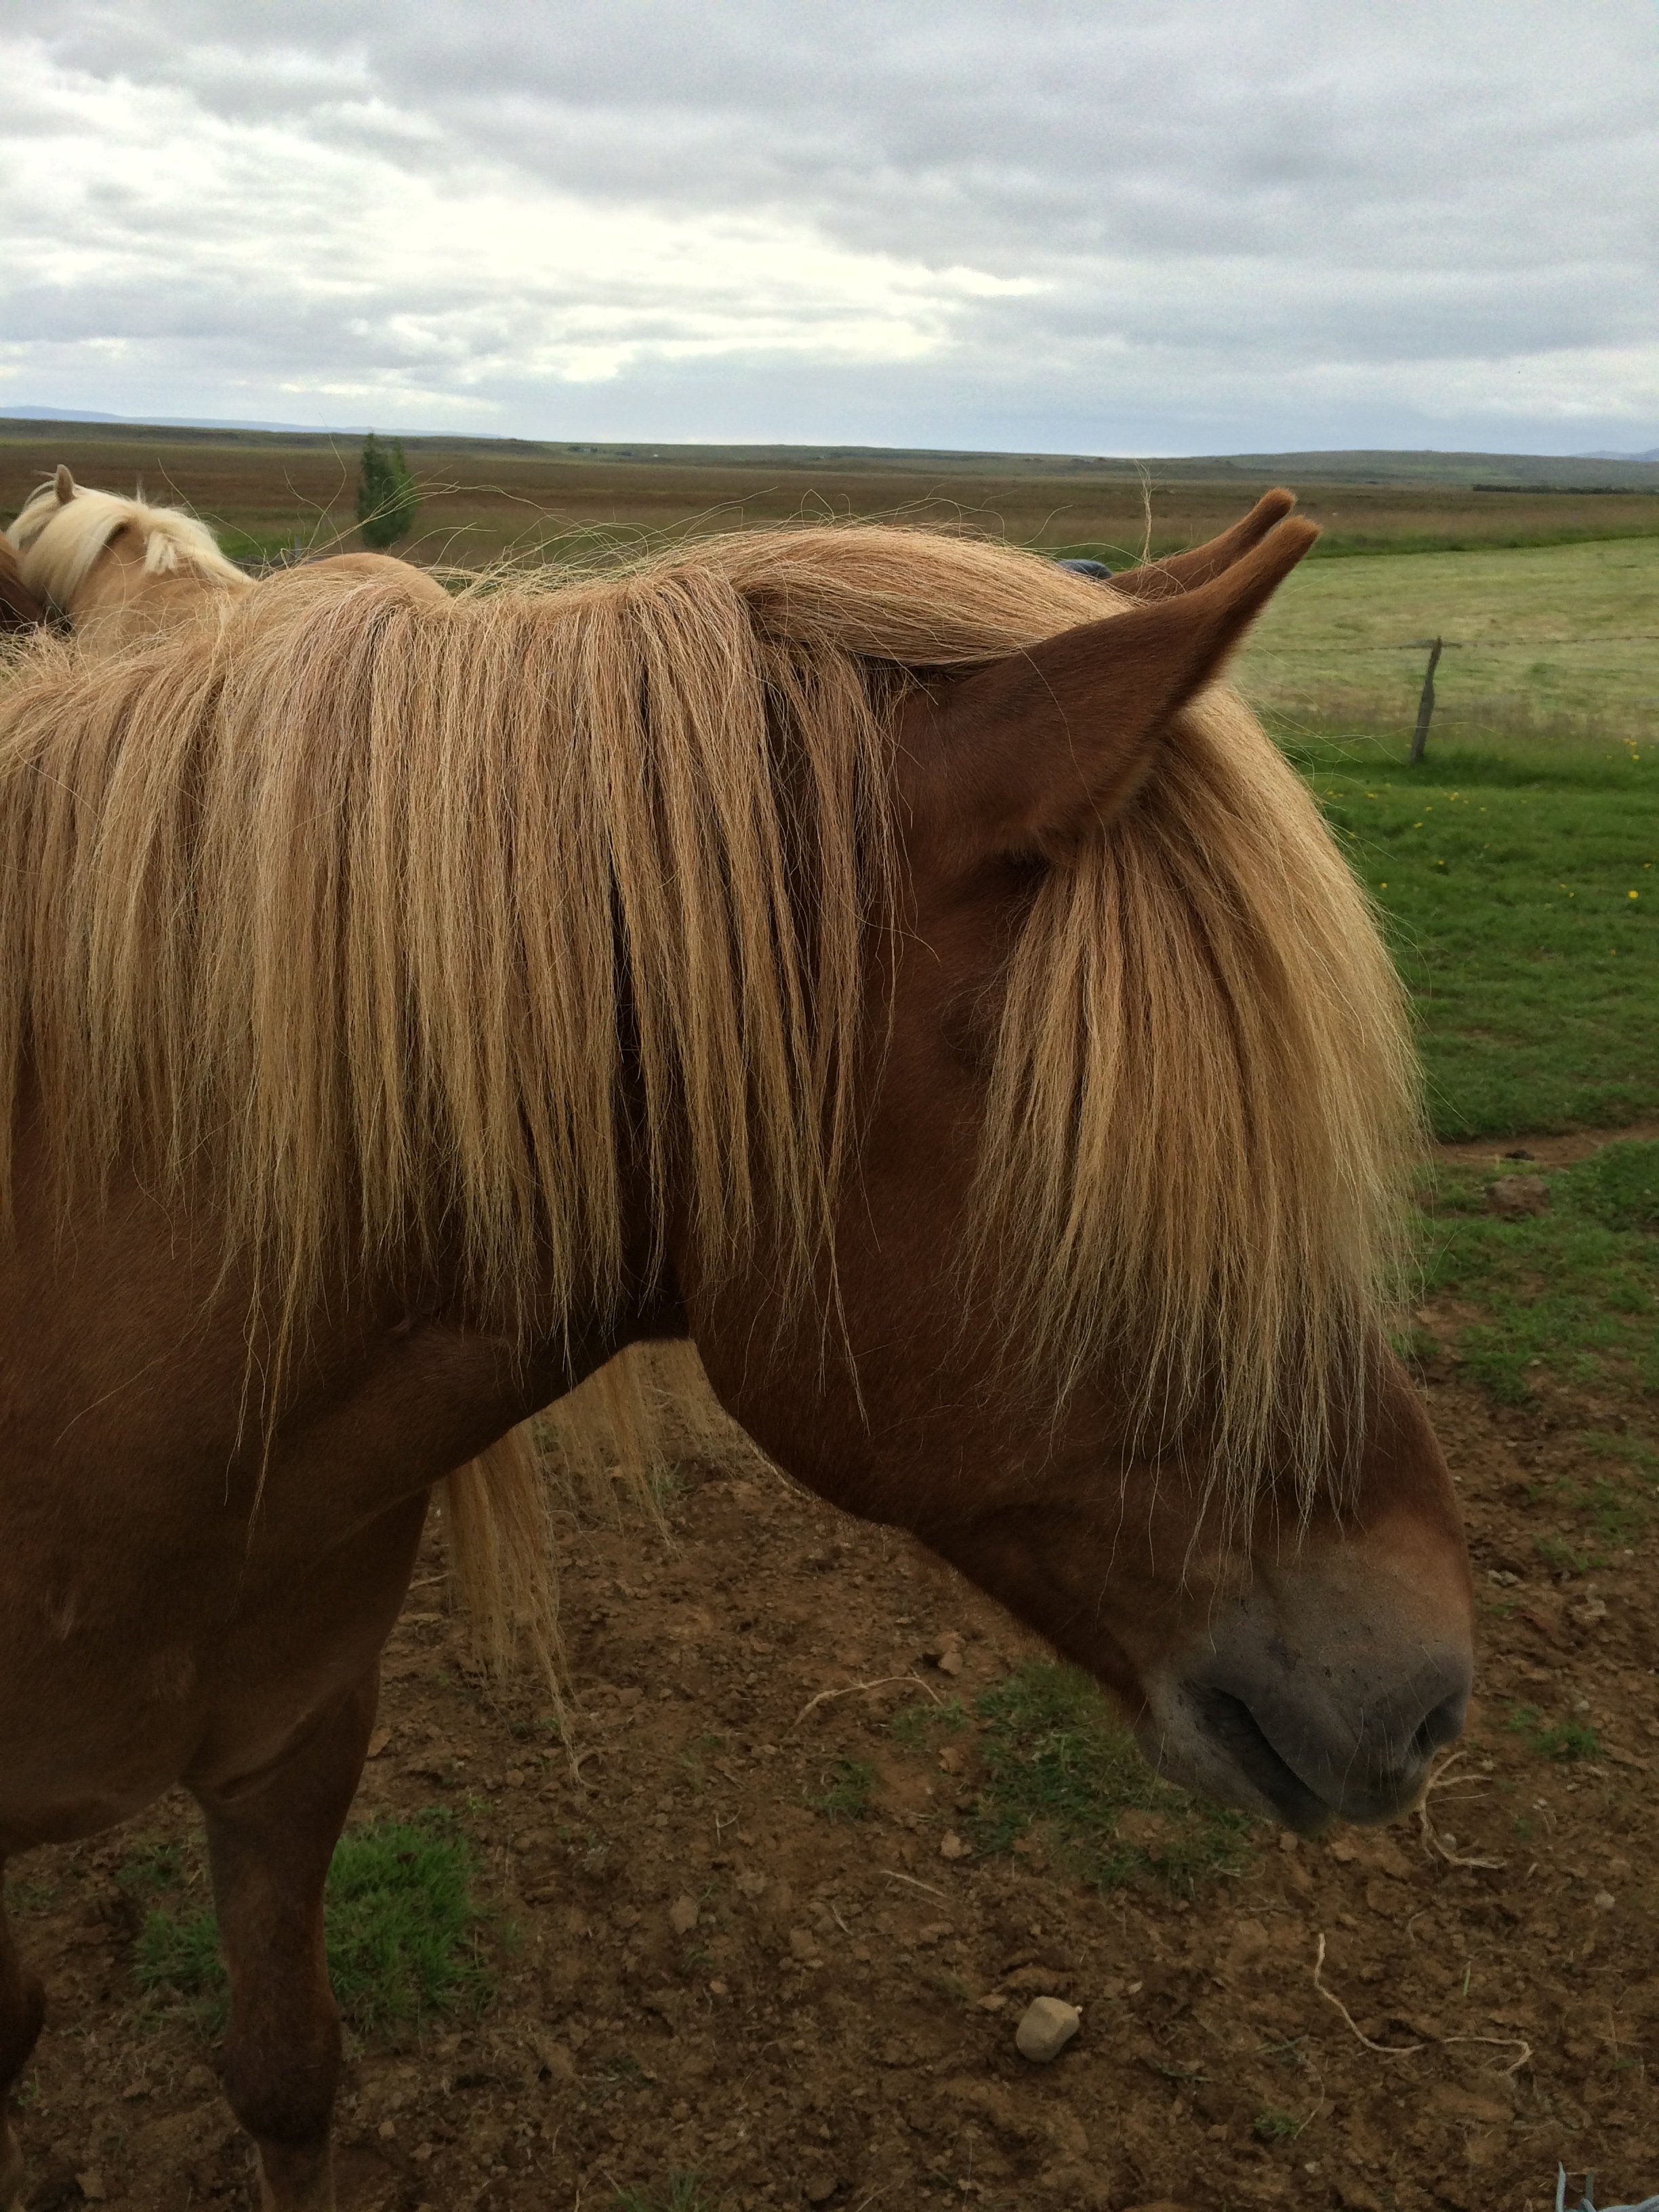
pasture, grazing, horse, mammal, stallion, mane, fauna, pony, vertebrate, mare, icelandic, horse like mammal, mustang horse